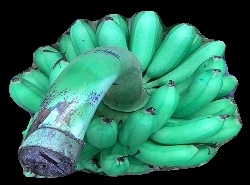
Variety: rasbale
Grade: grade1